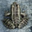
Label: frog